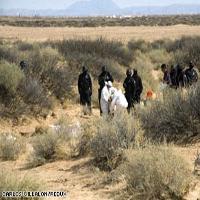
Weather: cloudy or overcast